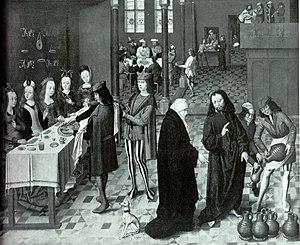
Hinrik Funhof, né autour de 1430 ou 1440, et mort en 1484 ou 1485 à Hambourg est un peintre d'art gothique tardif actif en Allemagne du Nord. Carl Georg Heise, le premier historien d'art à s'intéresser aux œuvres de Funhof en 1918, et ancien directeur de la Kunsthalle de Hambourg, le compte avec Maître Bertram et Maître Francke parmi les plus brillants représentants de la peinture hambourgeoise de son époque. Les quatre panneaux du retable du maître-autel de l'église Saint-Jean de Lunebourg font partie, de par leur qualité et leur état de conservation, des peintures les plus précieuses de la Basse-Saxe de la deuxième moitié du XVᵉ siècle.